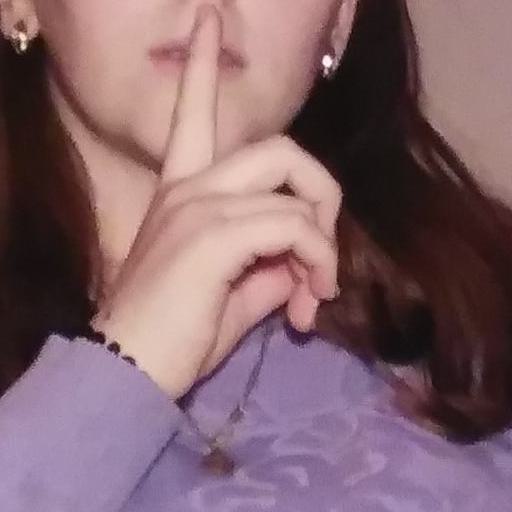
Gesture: mute